Frederick E. Betts

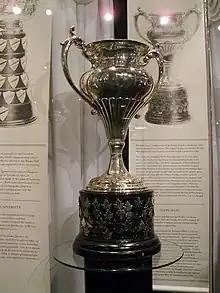
Silver bowl trophy with two large handles, mounted on a black plinth

In November 1919, Betts was elected as president of the SAHA for the 1919–20 season. He became president of the Saskatchewan branch of the AAU of C in December 1919, was named to the national committee for AAU of C championships, and set a deadline of December 31 for any former professional to apply for reinstatement as an amateur. Betts added another presidency to his responsibilities when chosen to lead the Saskatoon division of the Saskatchewan Intermediate Hockey League for the 1919–20 season.